Frédéric Recordon

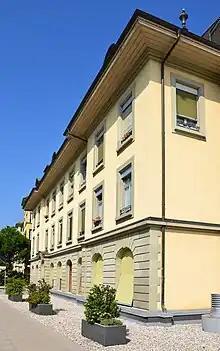
The "Home Recordon" for visually impaired elderly persons, part of the Asile des Aveugles in Lausanne.

From 1857 to 1884 he served as head of health services for the canton of Vaud. He was a catalyst towards the establishment of a school of pharmacy (1873), the Cery mental hospital (1873) and the new cantonal hospital at Champ-de-l'Air (1883).